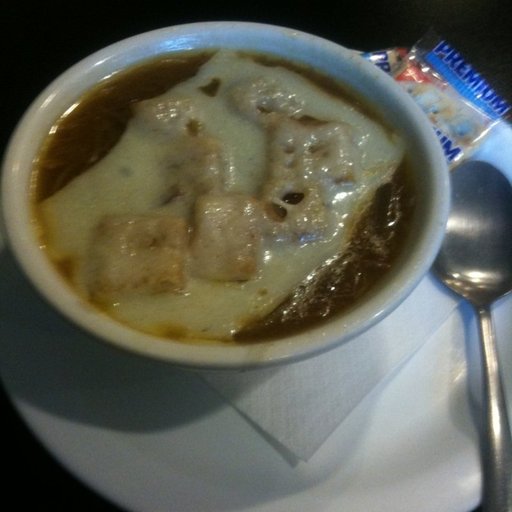
Label: french_onion_soup